Battle of Racibórz

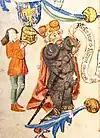
Mieszko II the Fat, Duke of Opole-Racibórz

The Battle of Raciborz took place in the Polish town of Raciborz, on 20 March 1241, during the Mongol invasion of Poland. It ended in the victory of a Polish army from Silesia, commanded by Duke of Opole and Raciborz, Mieszko II the Fat.